City of Unley

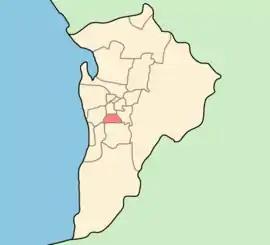

The City of Unley is a local government area in the Adelaide metropolitan region, South Australia. It is located directly south of the Adelaide city centre.